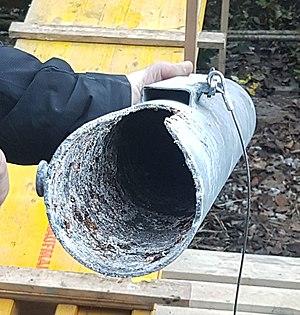
Lawinenwächter tube de lancement (Gardien d'avalanche tube de lancement).